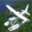
Label: airplane